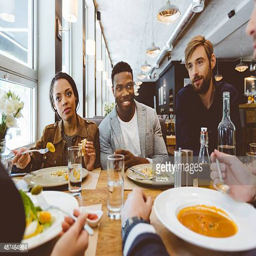
multi ethnic group of friends eating dinner in a restaurant